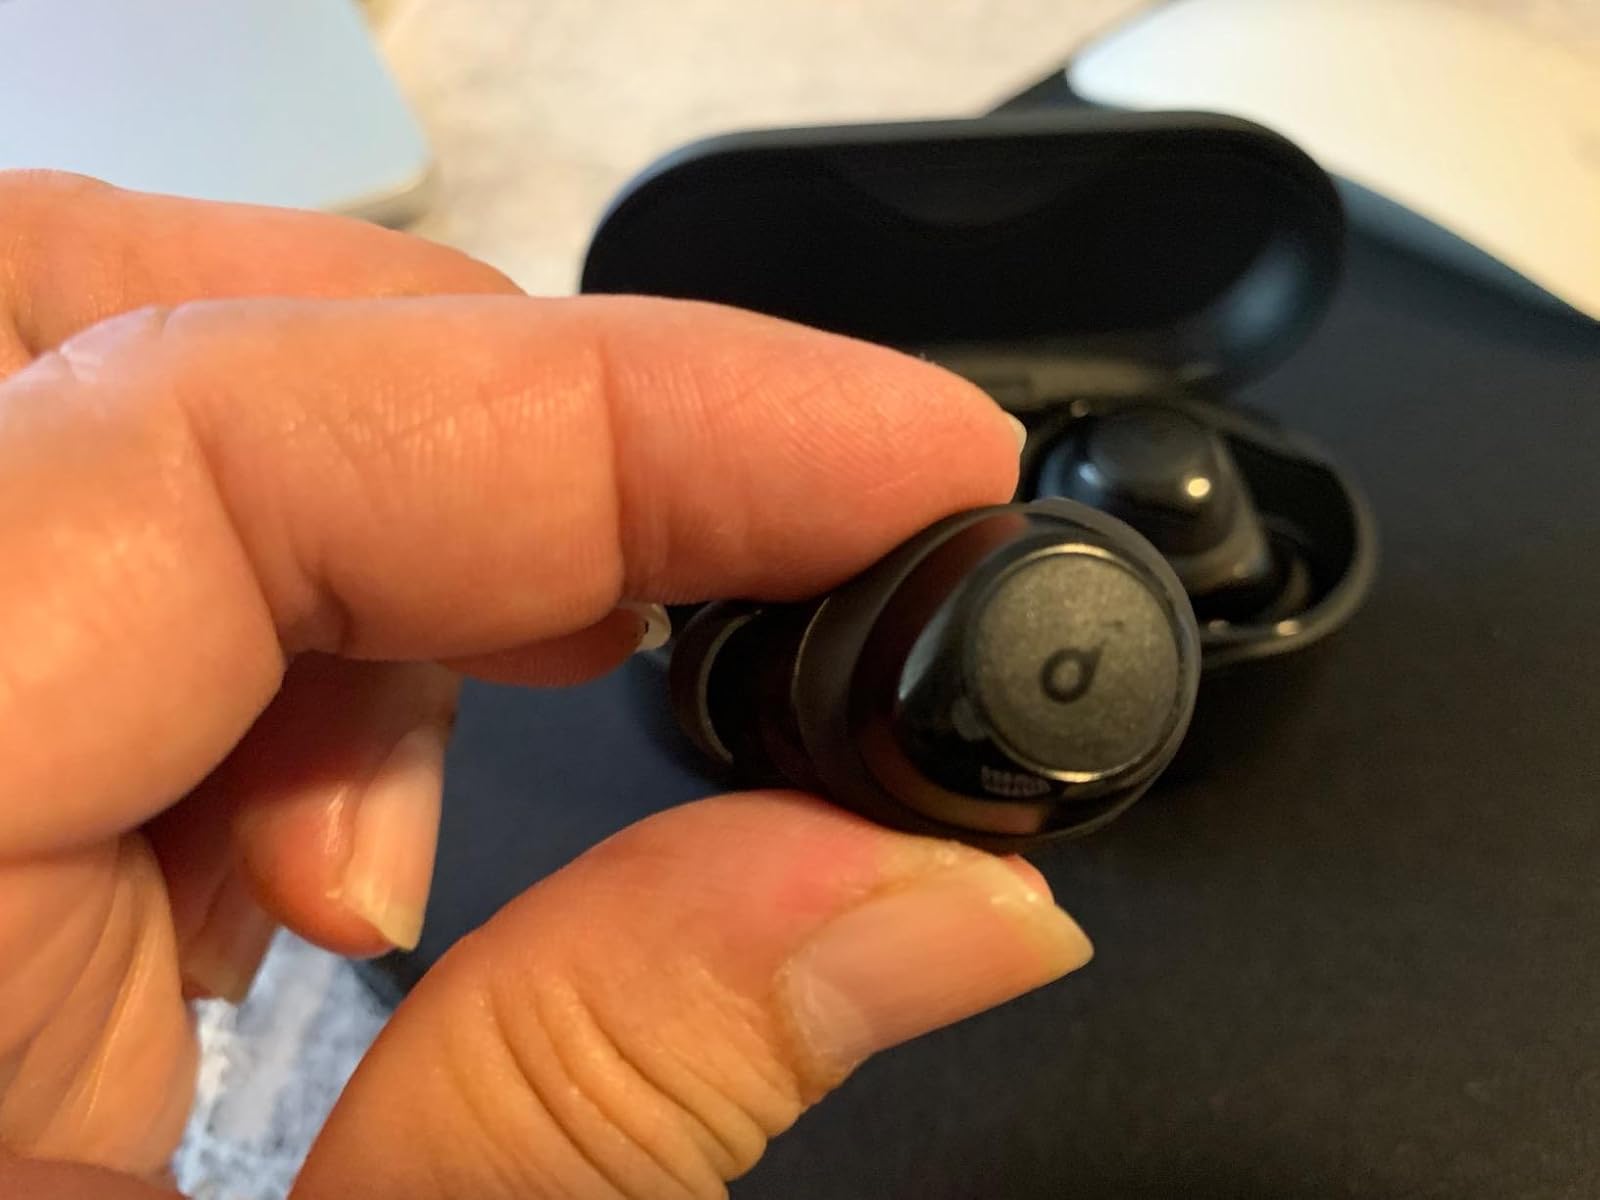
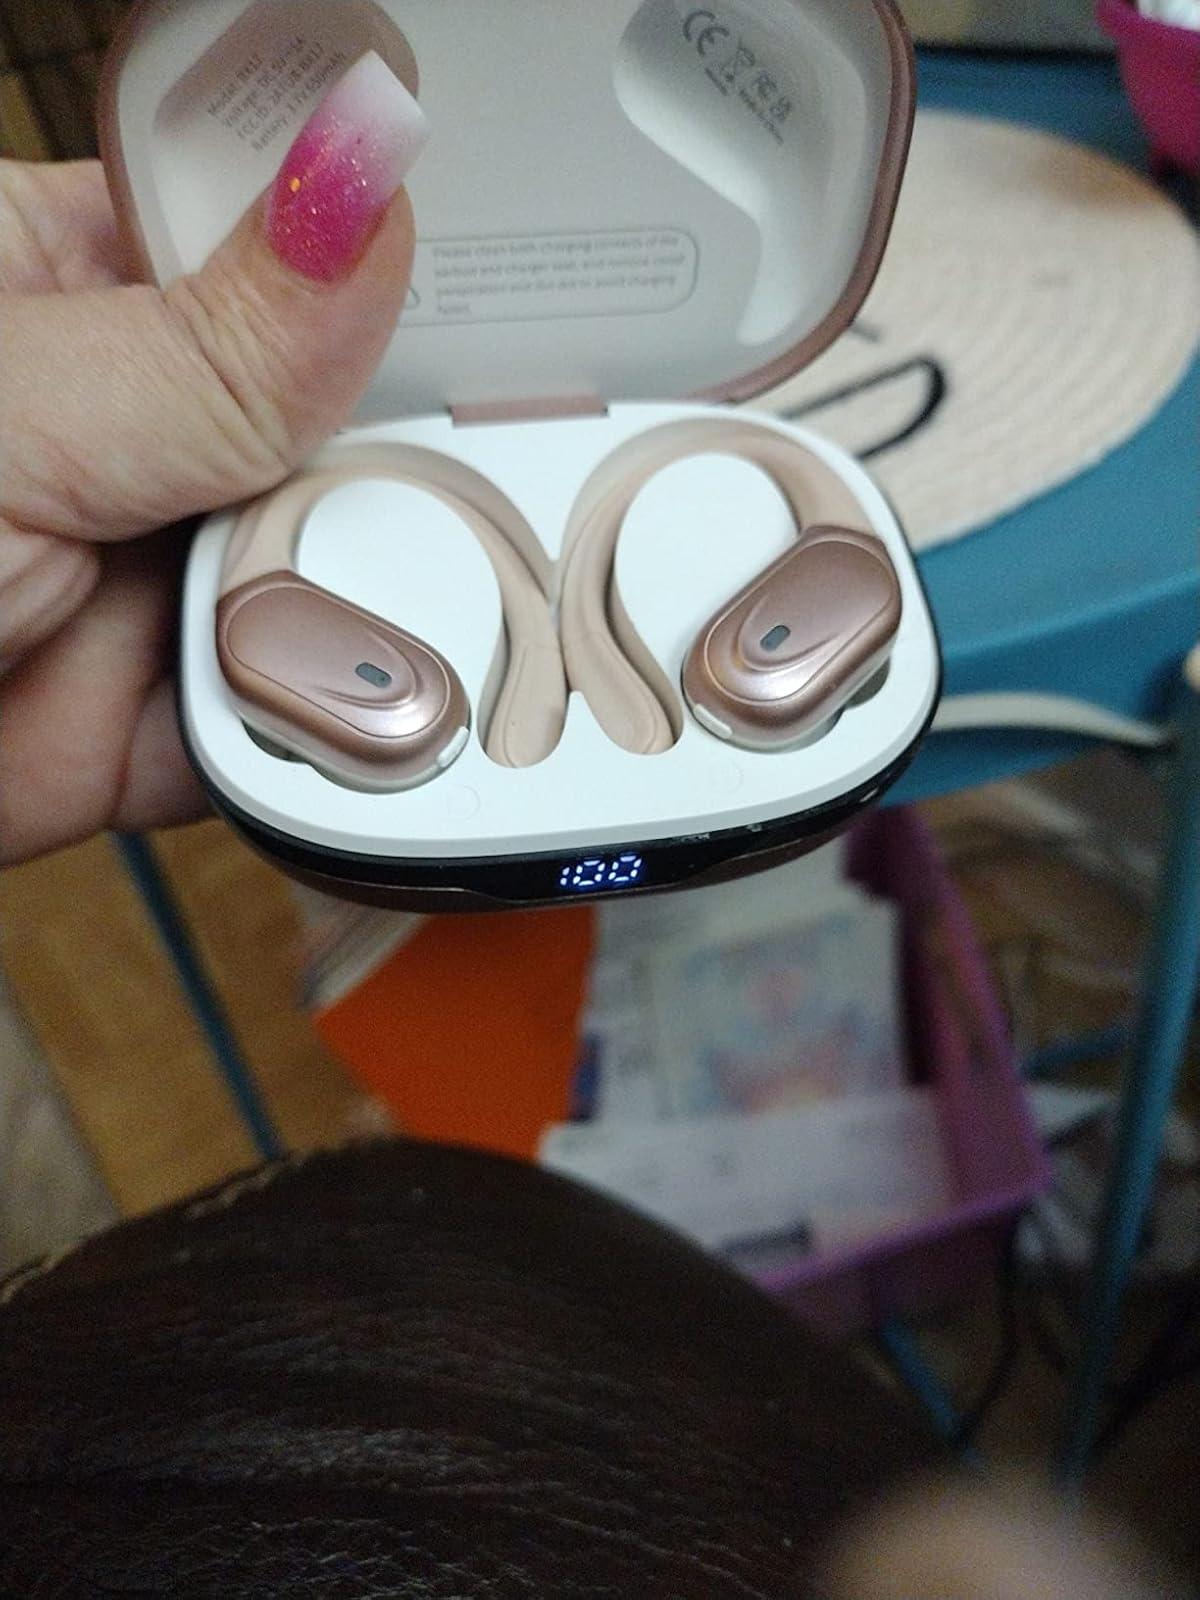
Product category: earbuds
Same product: no